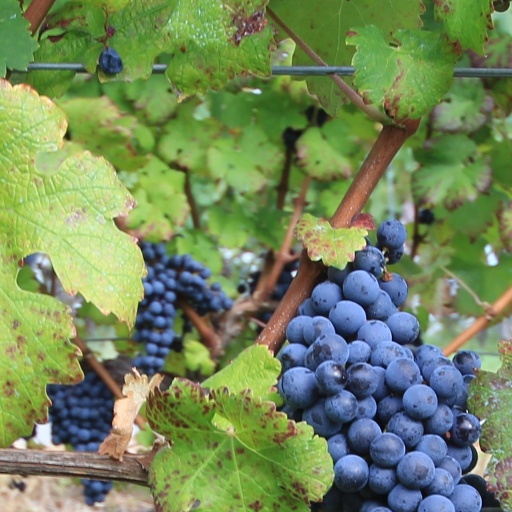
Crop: grape